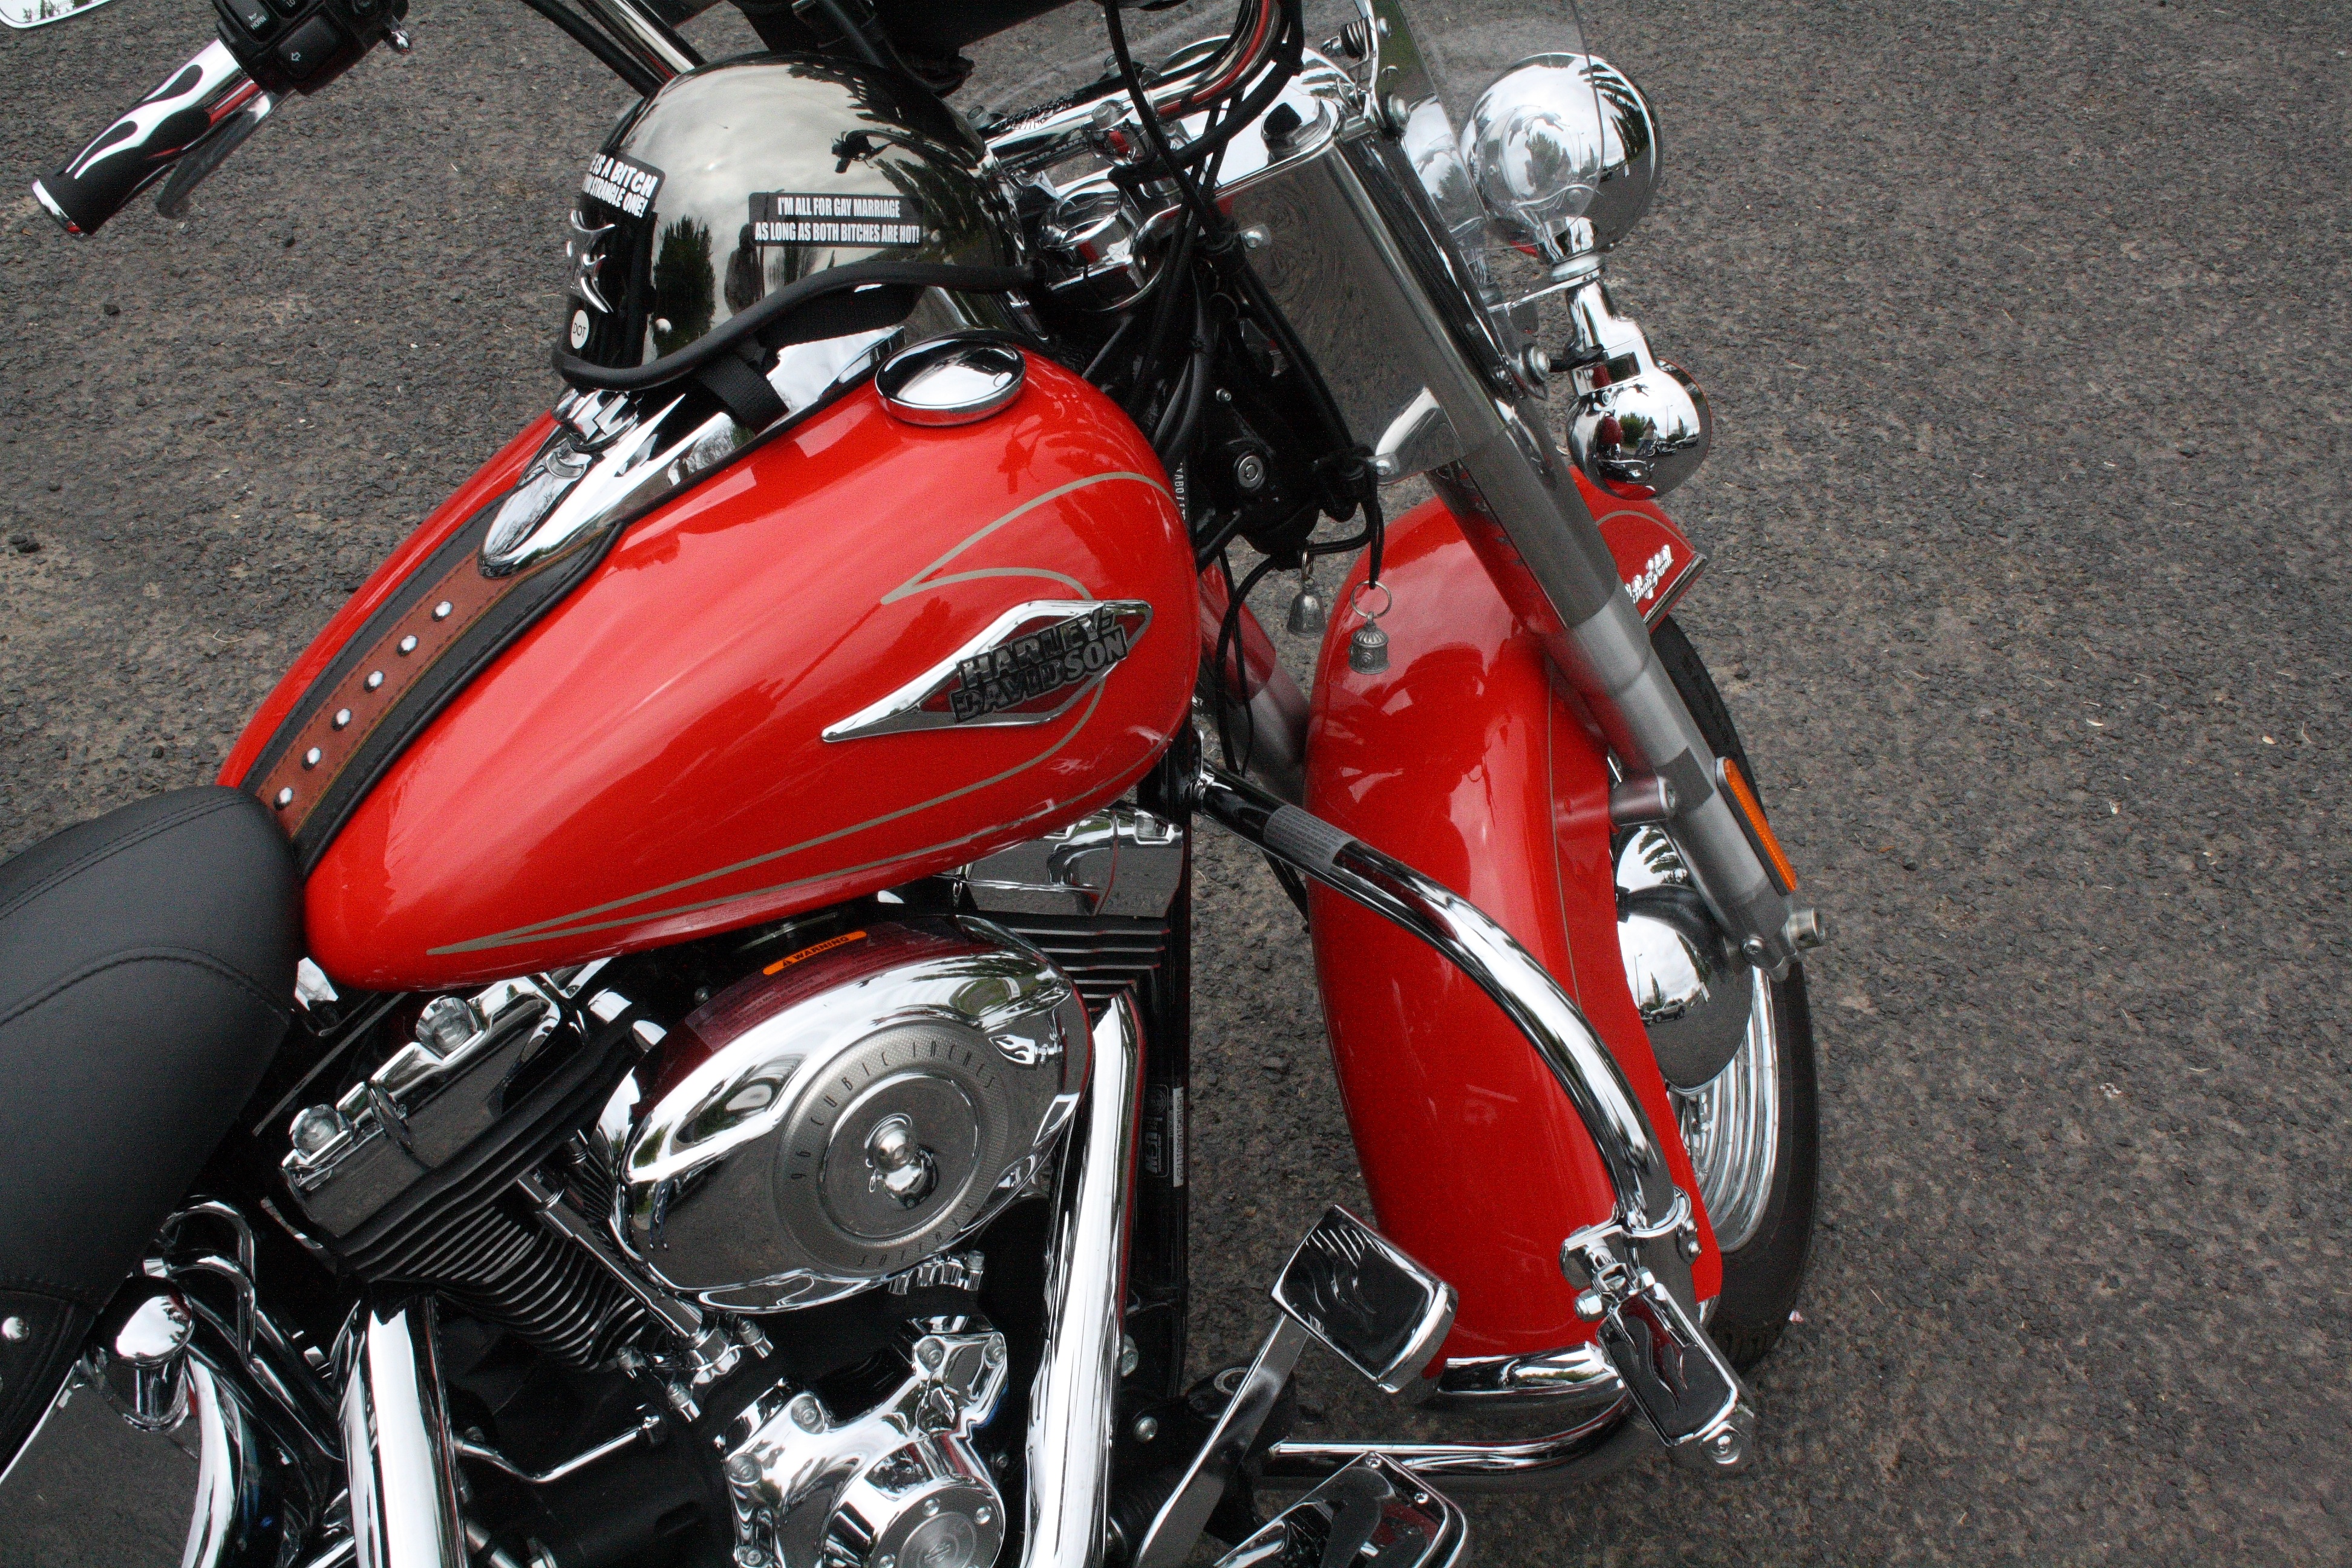
car, window, bicycle, vehicle, motorcycle, usa, engine, honda, chopper, harley davidson, cruiser, motorcycling, land vehicle, automobile make, superbike racing